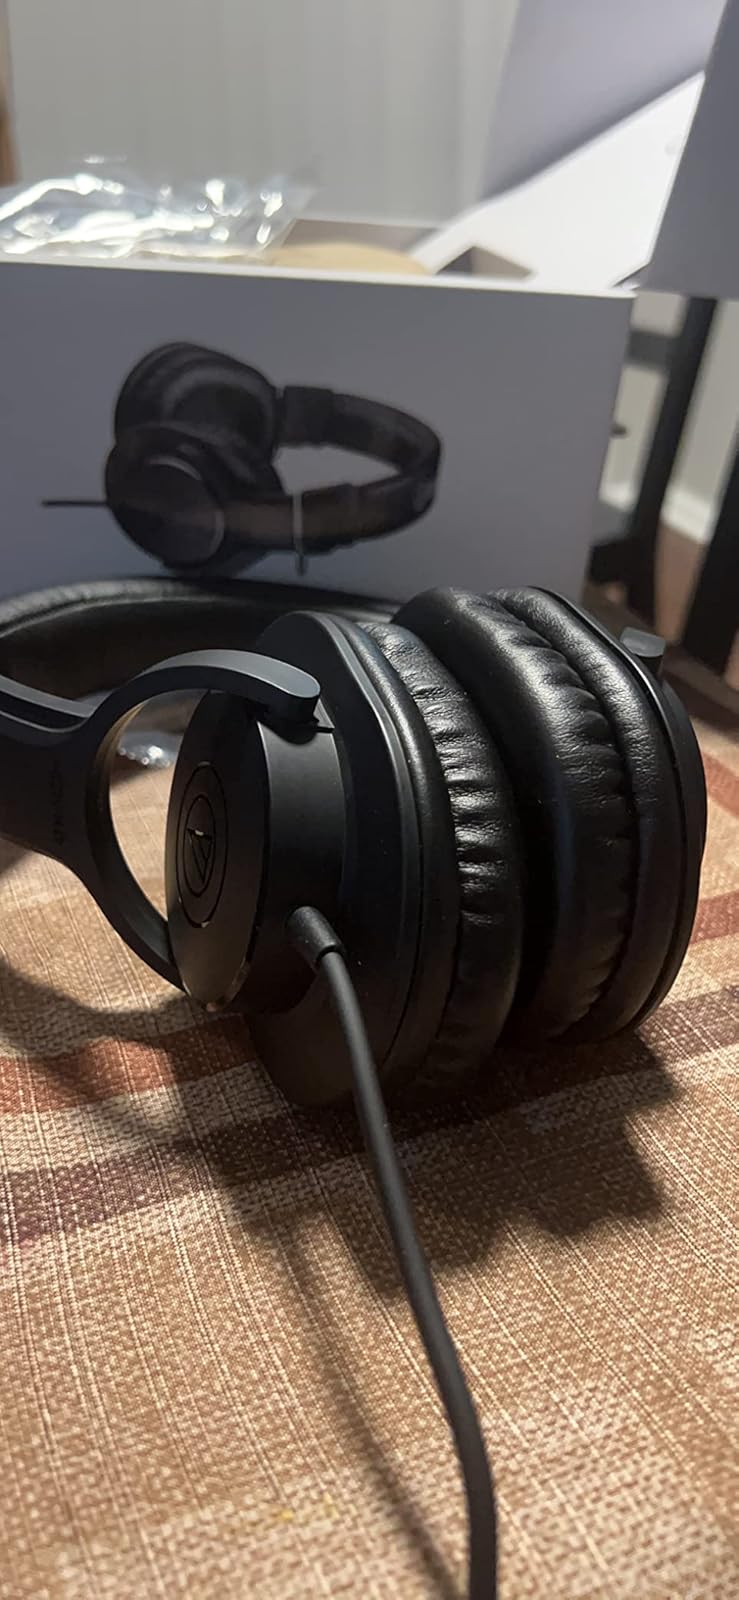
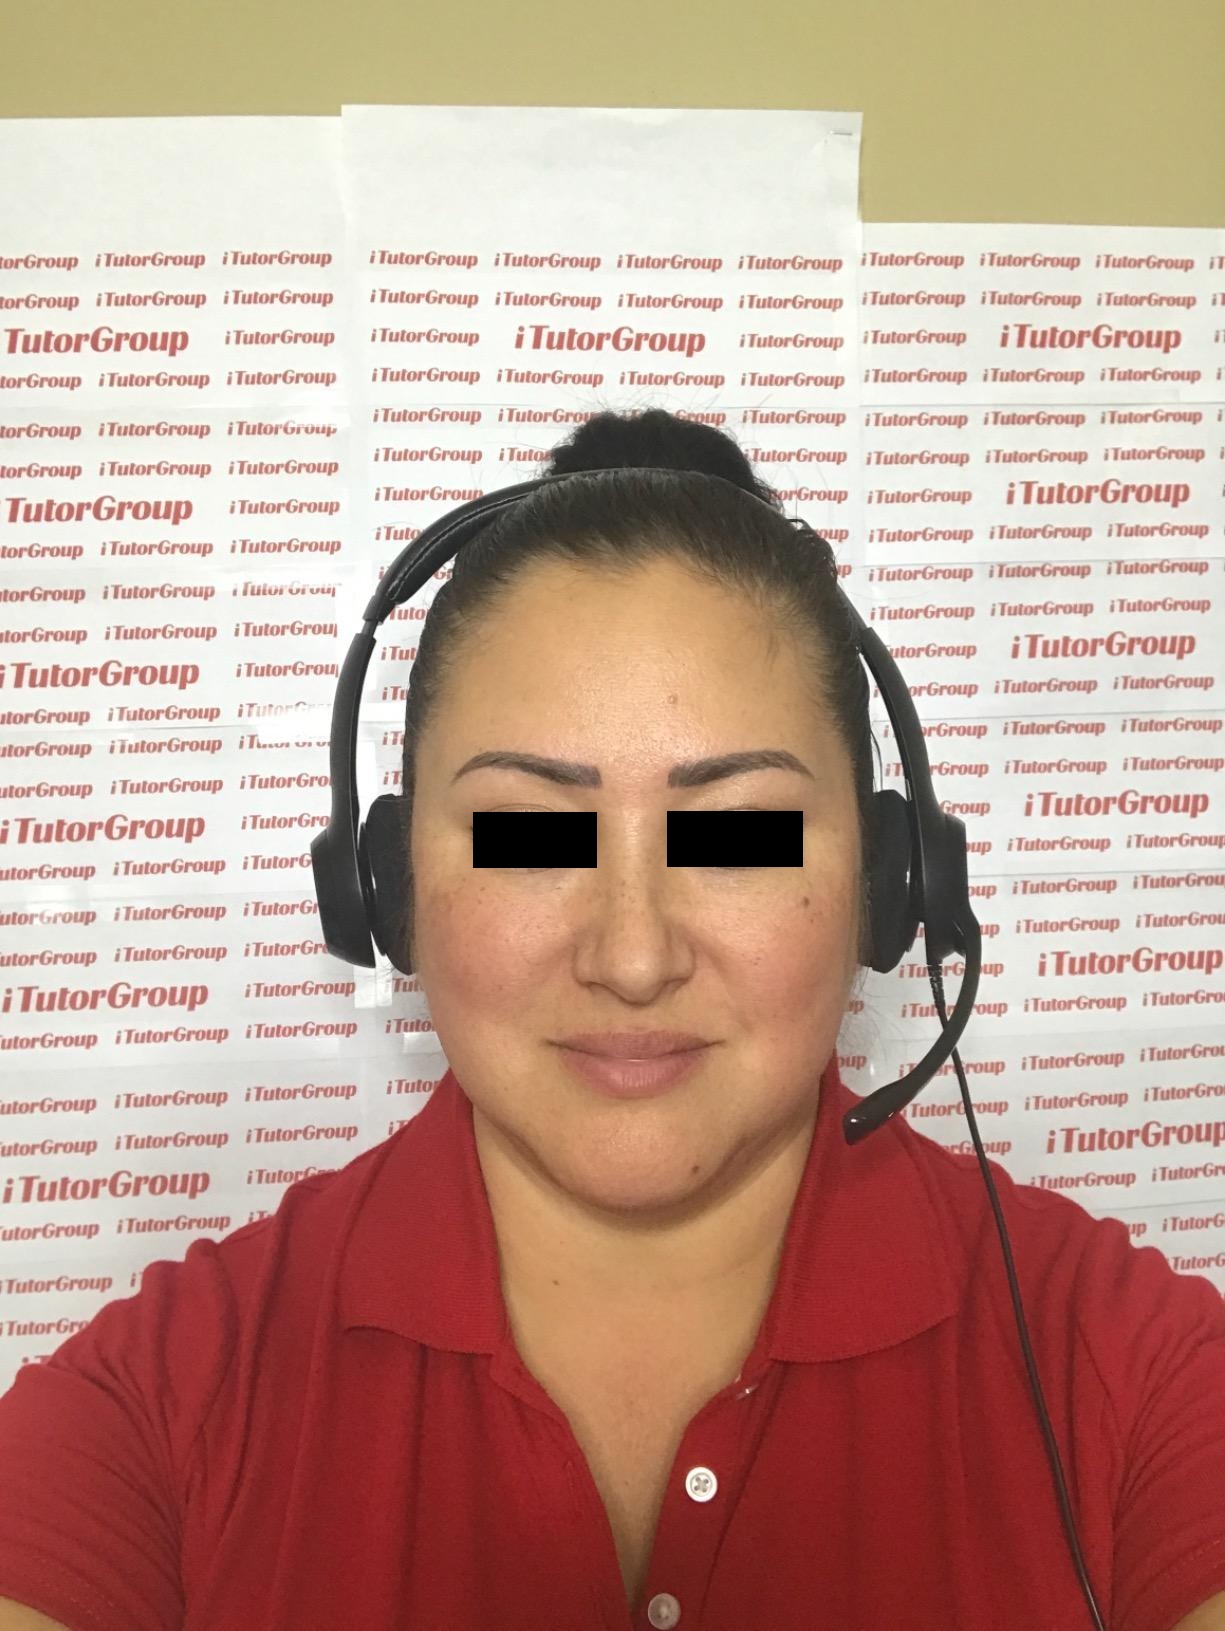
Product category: headphones
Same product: no